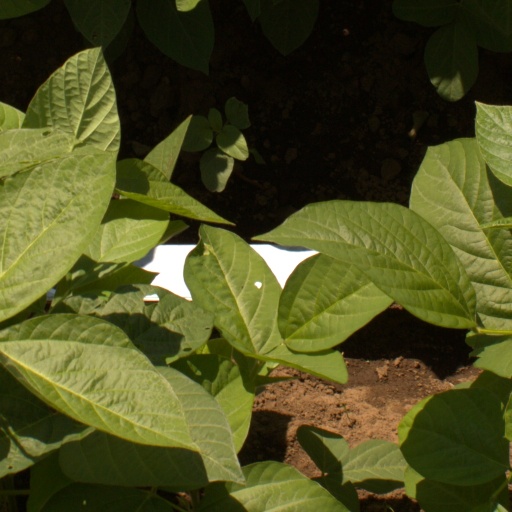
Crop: soybean